Cuisine of New Mexico

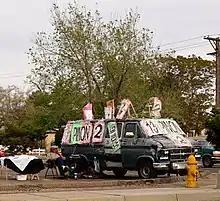
Typical New Mexico street scene with a truck (in this case a van) selling nuts

, or nuts, are a traditional food of Native Americans and Hispanos in New Mexico that is harvested from the ubiquitous pine shrub. The state of New Mexico protects the use of the word for use with pine nuts from certain species of indigenous New Mexican pines. The harvest doesn't generally arrive in full force until after New Mexico's first freeze of the winter.